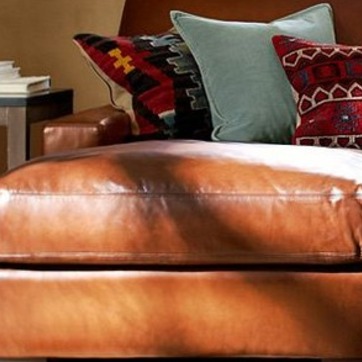
Material: leather